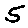
Label: 5